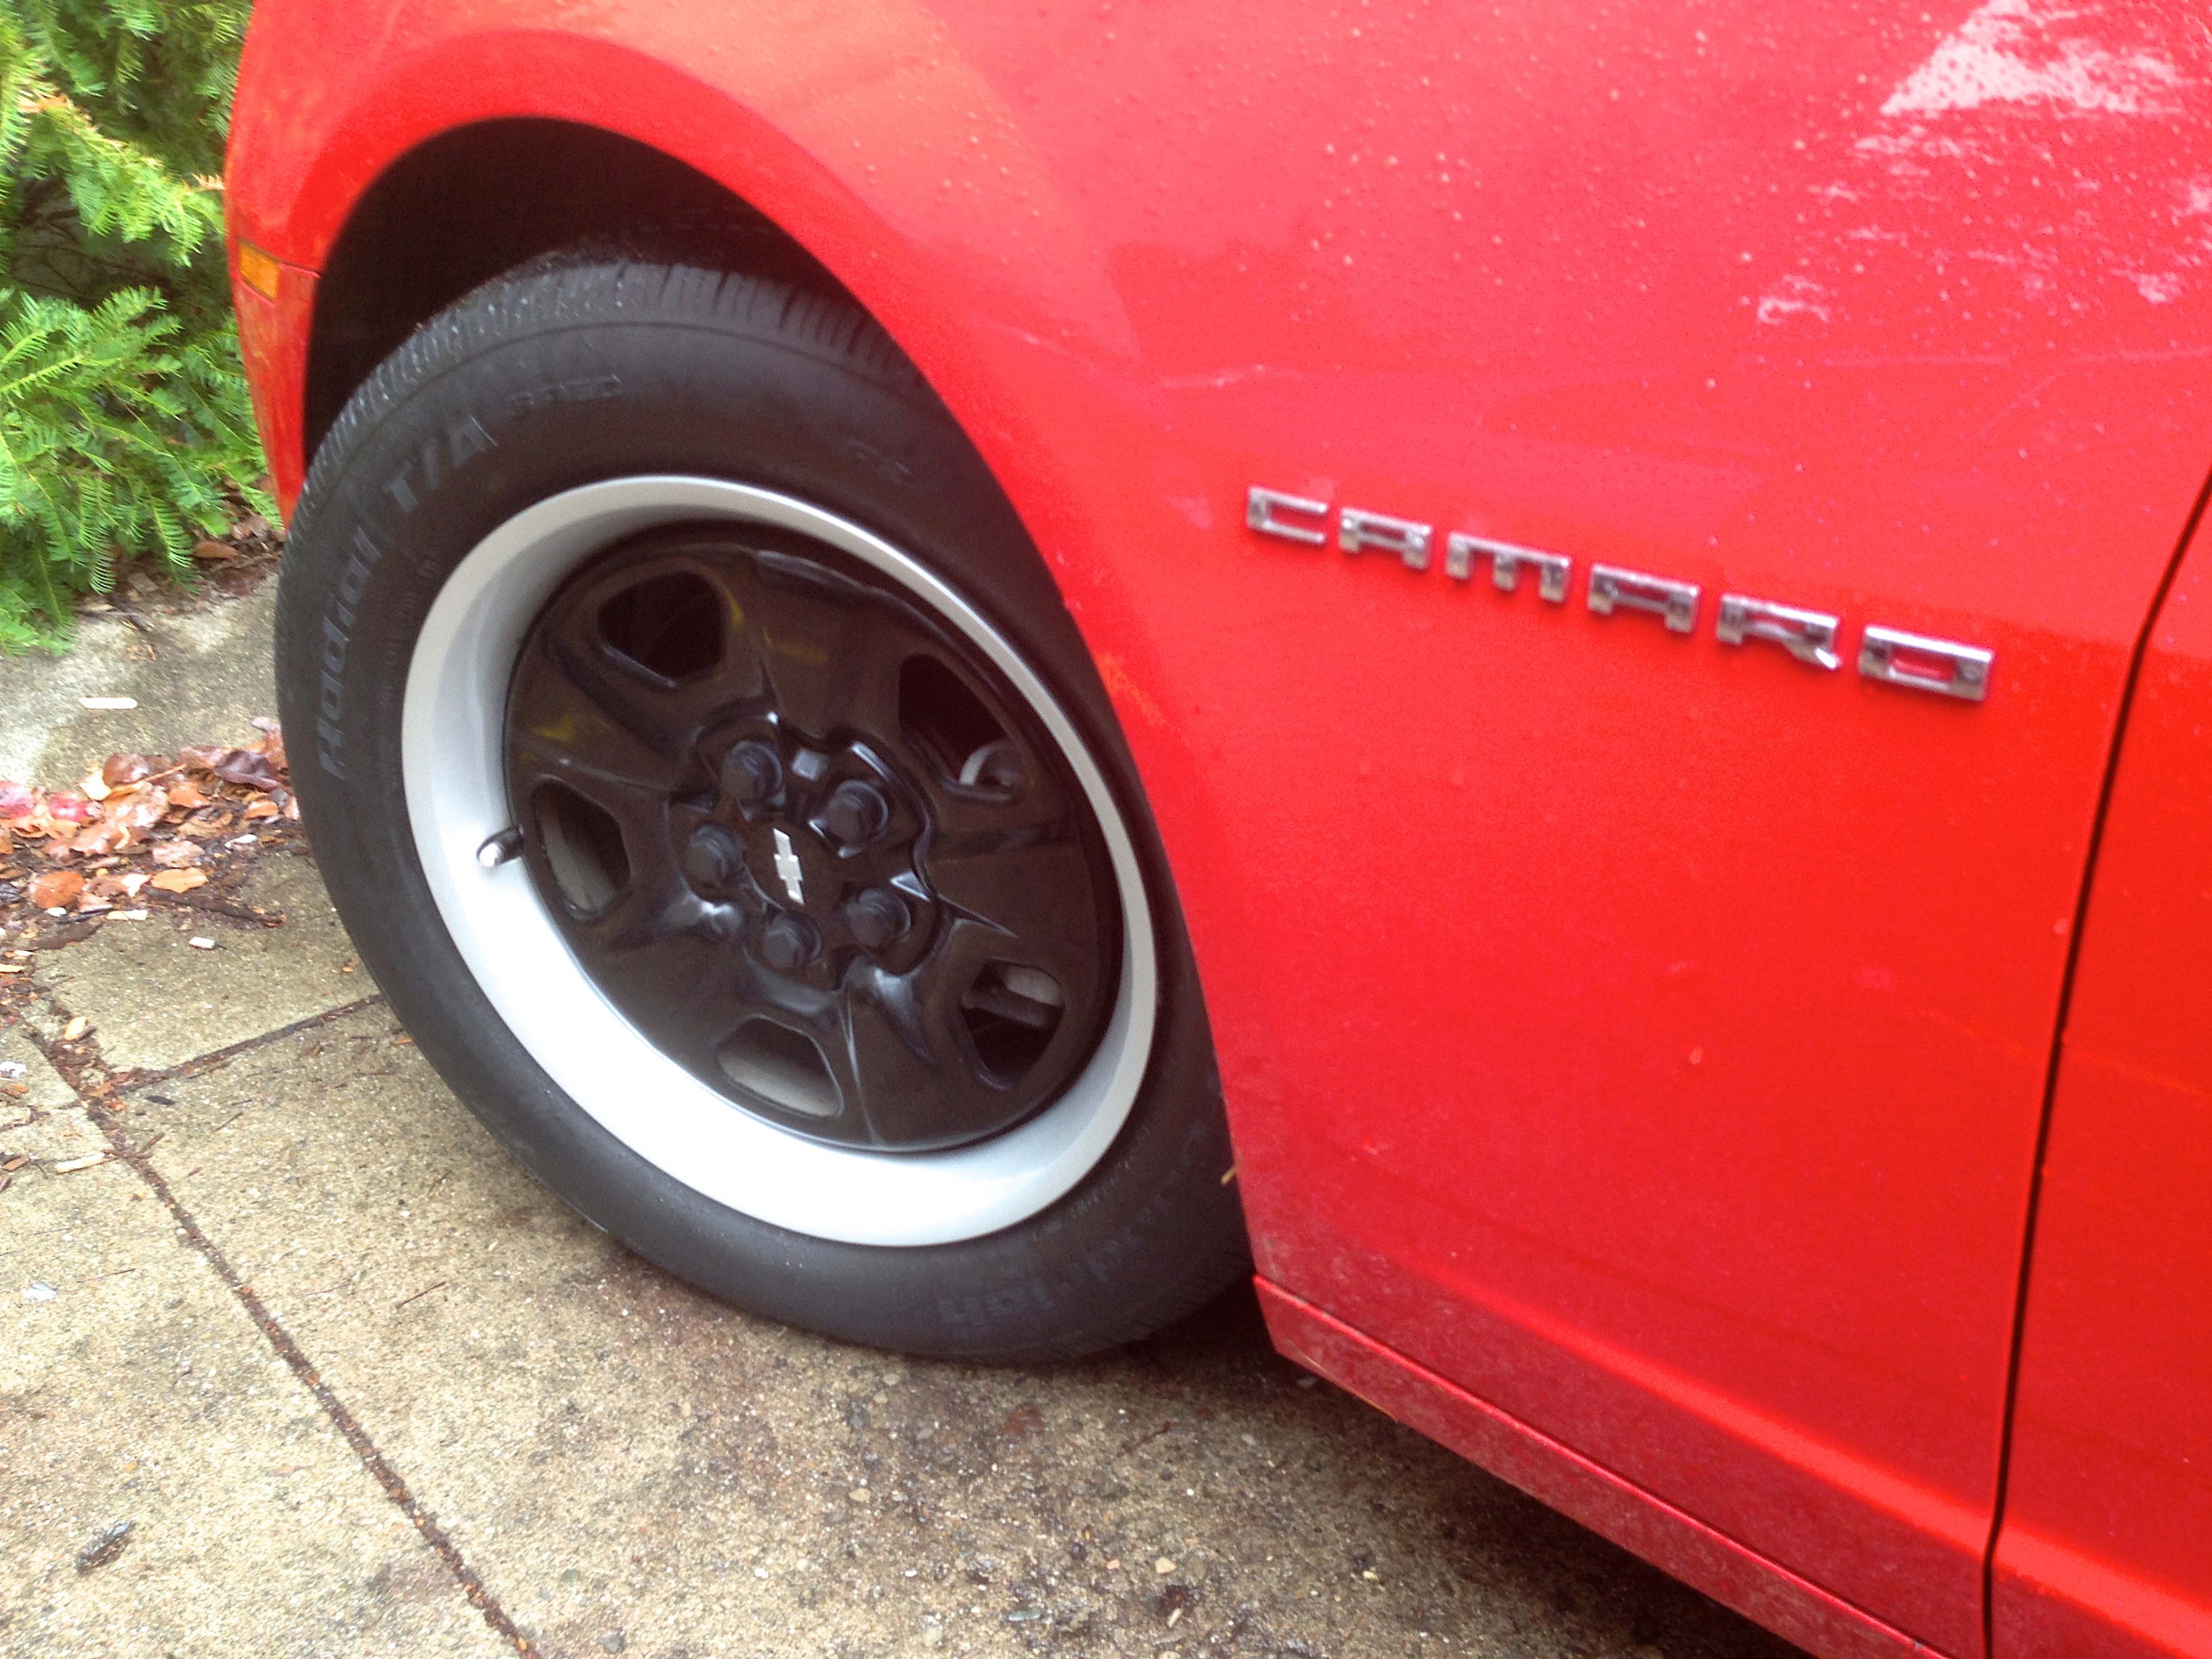
car, wheel, vehicle, tire, sports car, bumper, supercar, rim, automobile make, automotive exterior, luxury vehicle, automotive tire